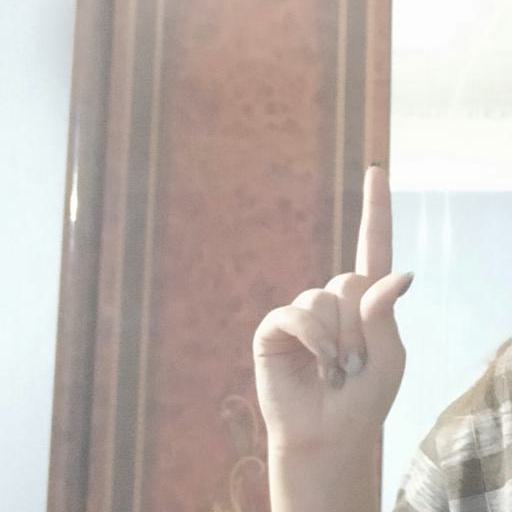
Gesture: one